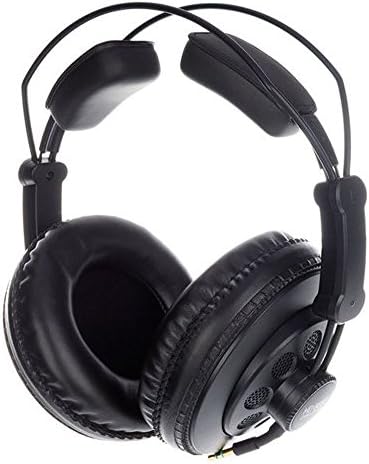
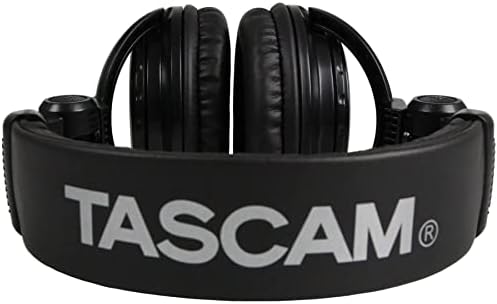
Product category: headphones
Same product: no